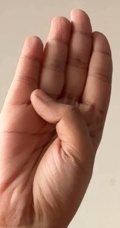
ASL sign: B